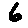
Label: 6